Master Cutler

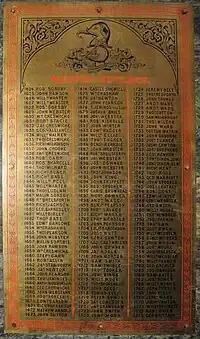
Brass Plaque in Cutlers' Hall

In 1947 at a meeting of the Company of Cutlers in Hallamshire Ronald Matthews, a former holder of the office and Chairman of the London and North Eastern Railway suggested that the 7.40 train from Sheffield Victoria to London Marylebone, returning at 18.15, should be named after the Master Cutler. This was agreed by both the Company of Cutlers and the LNER. The "Master Cutler" was introduced by the LNER on 6 October 1947, running on the Great Central Main Line route from Sheffield Victoria to London Marylebone calling at only and . The then Master Cutler, A Balfour, later the 2nd Lord Riverdale, rode on the footplate of the inaugural train. It has since been a tradition that the Master Cutler ride with the driver of the train during their year of office. Upon nationalisation in 1948, the service became the responsibility of the Eastern Region of British Railways. Known to staff simply as "The Cutler", the train carried a restaurant car and was generally hauled by a Gresley A3 Pacific.